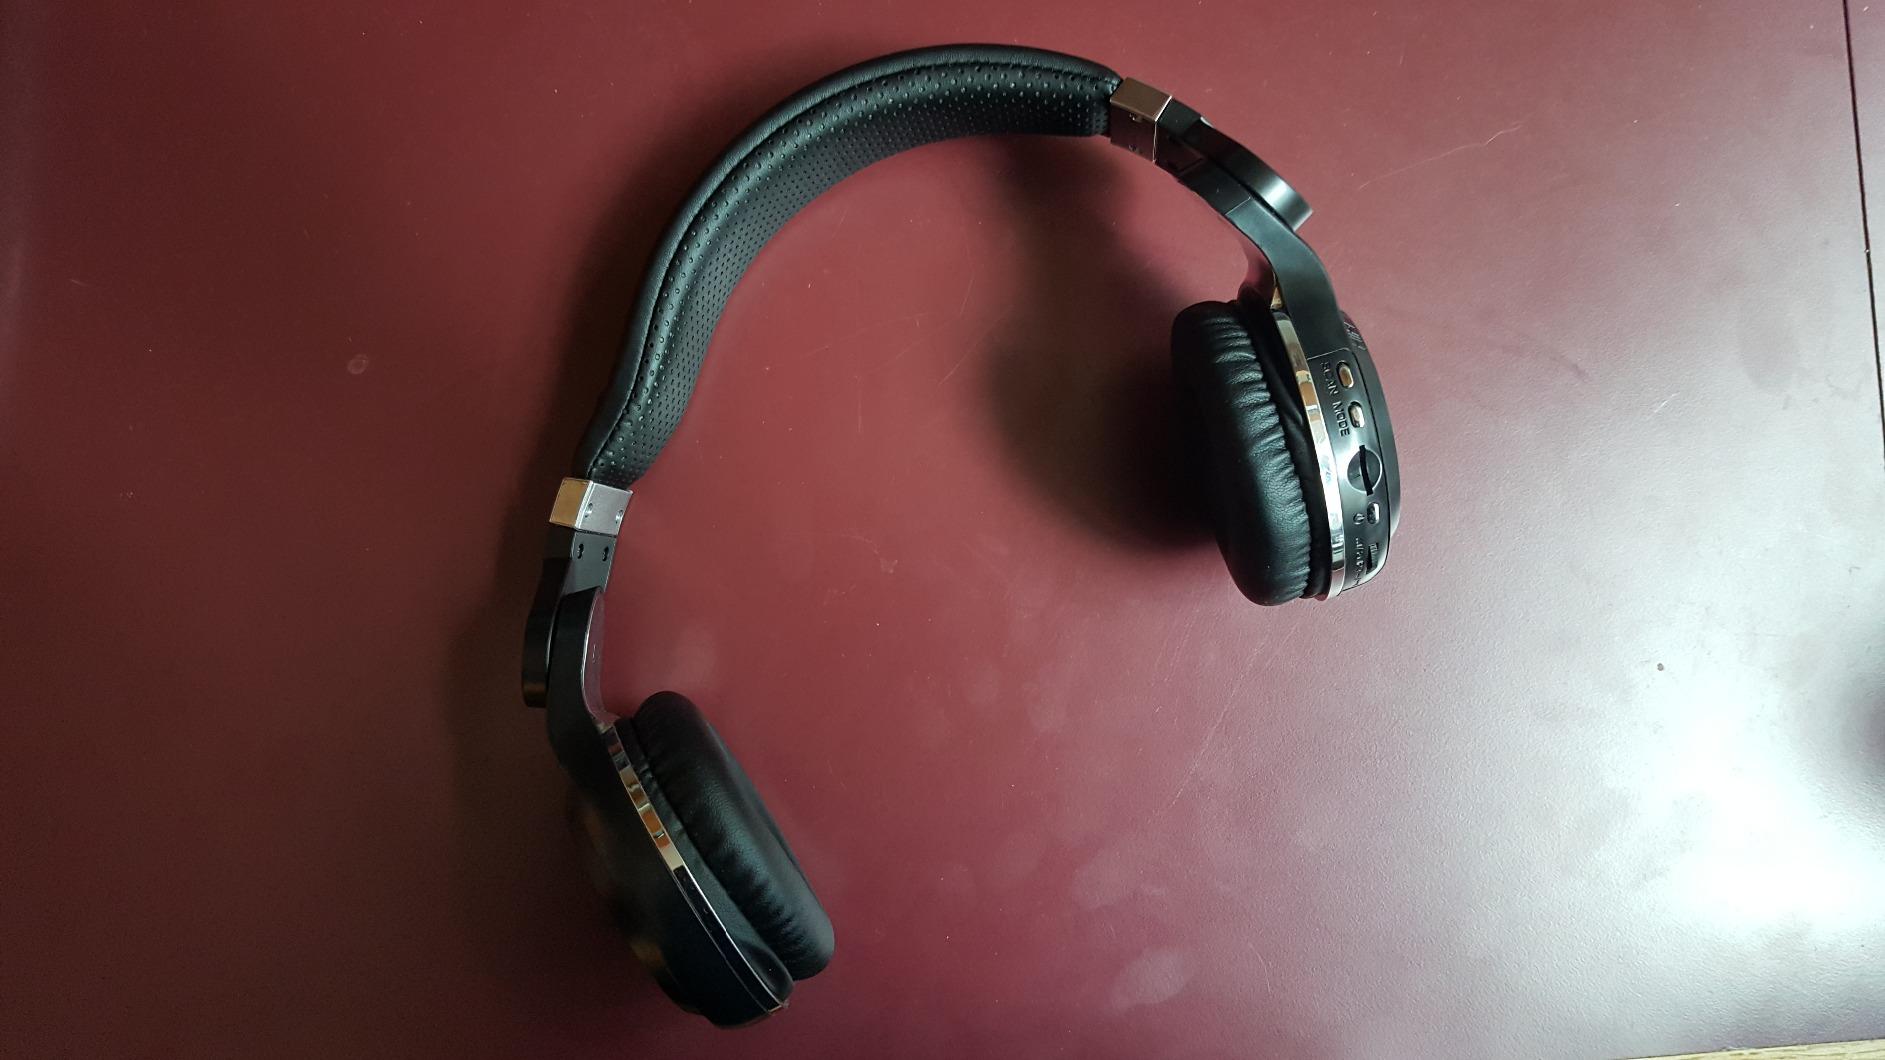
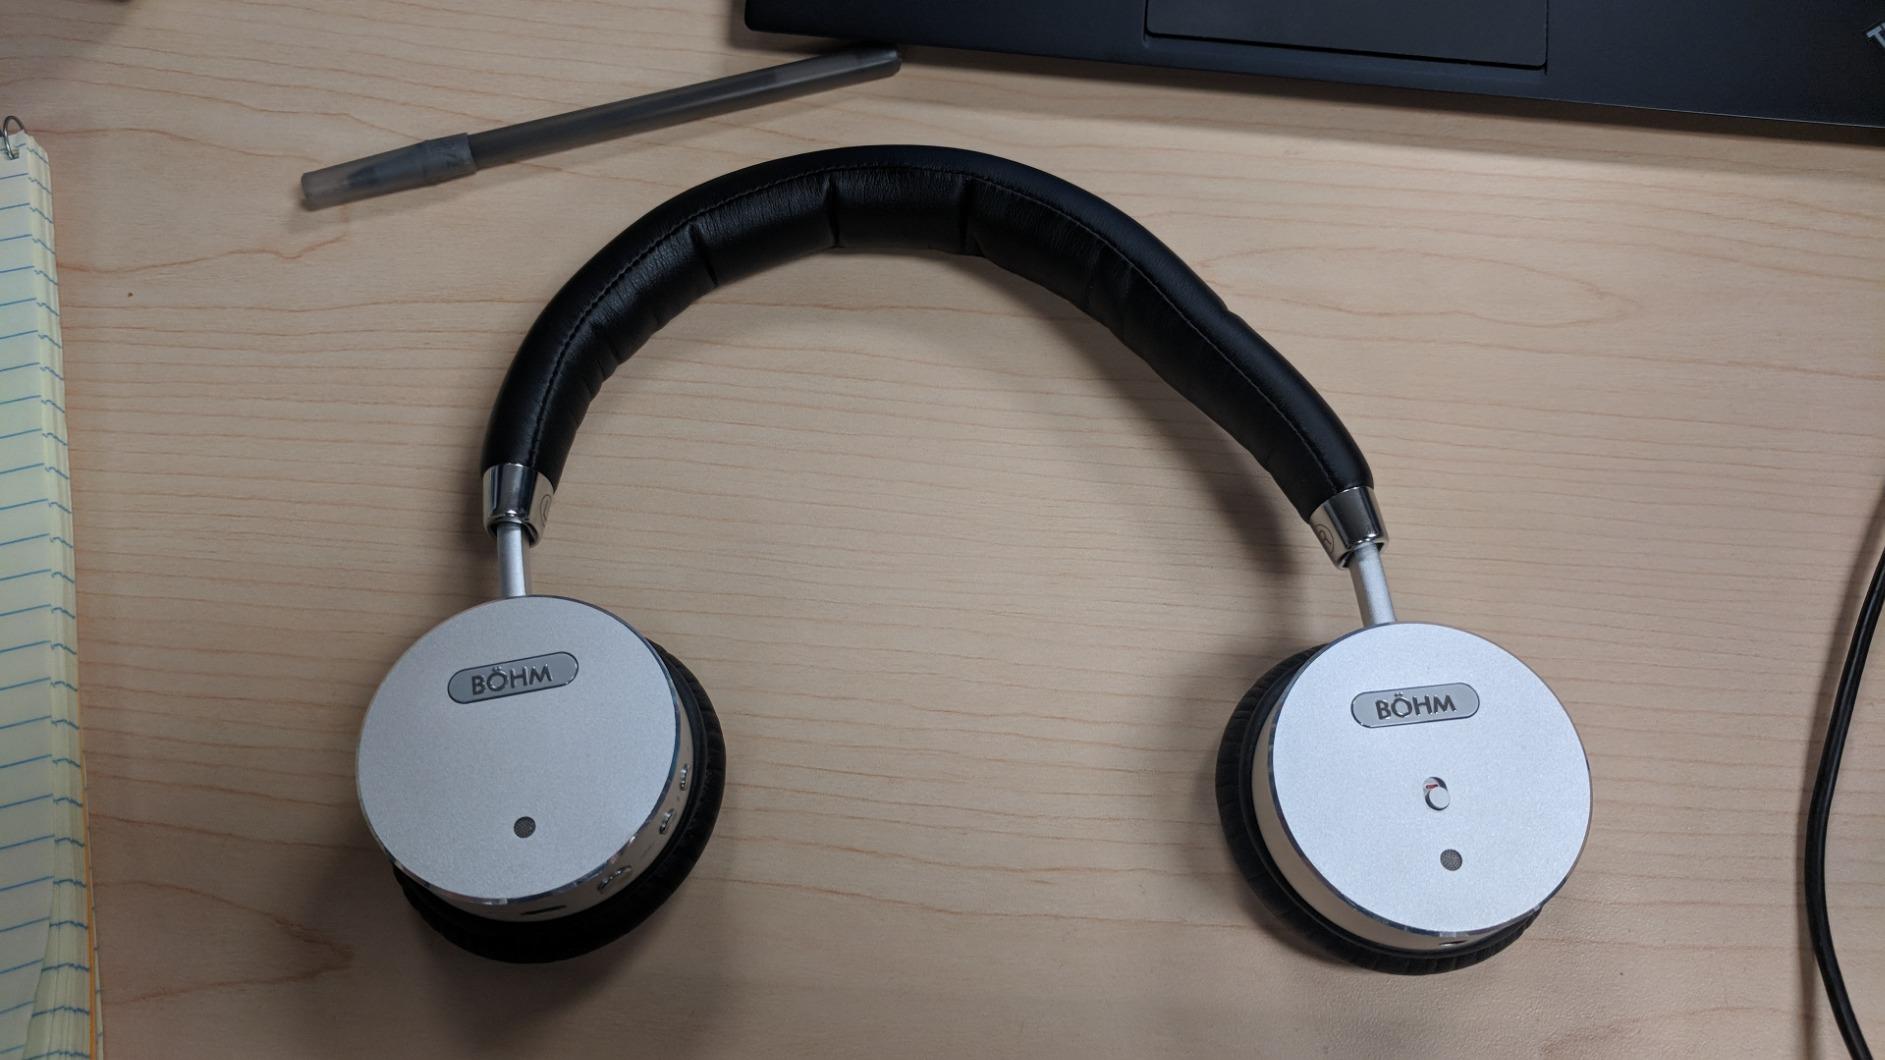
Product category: headphones
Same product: no